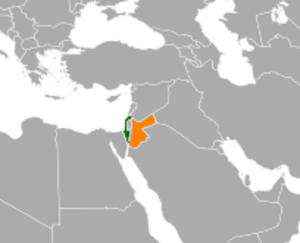
Le traité de paix israélo-jordanien est un traité signé entre l'État d'Israël et le Royaume hachémite de Jordanie, le 26 octobre 1994 dans la ville frontière de Wadi Araba. Les relations entre les deux pays sont ainsi normalisées et les contestations de territoires sont résolues par ce traité. Sa signature est étroitement liée aux efforts réalisés dans le processus de paix israélo-palestinien. C'est le second traité de paix entre Israël et un pays arabe, après le traité de paix israélo-égyptien.
La Résolution 228 est une résolution du Conseil de sécurité des Nations unies adoptée le 25 novembre 1966, dans sa 1328ᵉ séance, après avoir entendu les déclarations des représentants de la Jordanie et d'Israël, ainsi que d'un rapport du Secrétaire général U Thant concernant l'action militaire, le Conseil a observé que cet incident constituait une action de grande envergure et avait été soigneusement planifié une action militaire contre le territoire jordanien par les forces armées d'Israël.